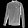
Label: Pullover